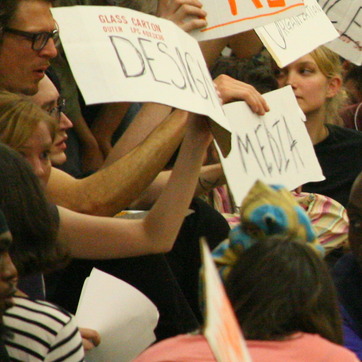
Material: skin